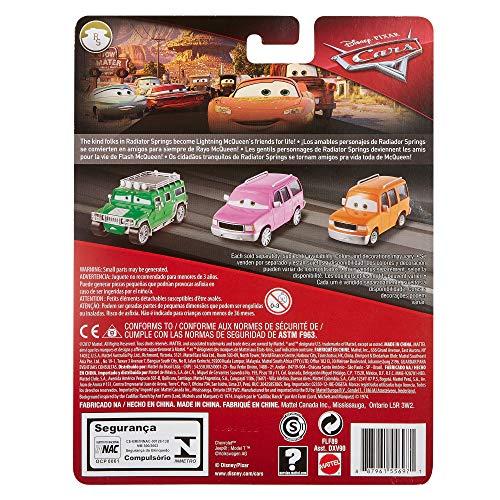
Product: Disney Pixar Cars Deluxe Frank
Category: Toys & Games | Play Vehicles | Toy Vehicles
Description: The only place to get oversized diecast characters from the Cars movies.
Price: $17.19
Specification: ProductDimensions:2.6x6.5x8.5inches|ItemWeight:4.6ounces|ShippingWeight:6.6ounces(Viewshippingratesandpolicies)|DomesticShipping:ItemcanbeshippedwithinU.S.|InternationalShipping:ThisitemcanbeshippedtoselectcountriesoutsideoftheU.S.LearnMore|ASIN:B075163BYJ|Itemmodelnumber:FLF89|Manufacturerrecommendedage:36months-7years